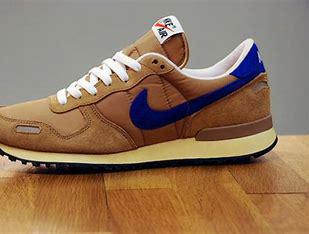
Brand: Nike
Model: Air Vortex